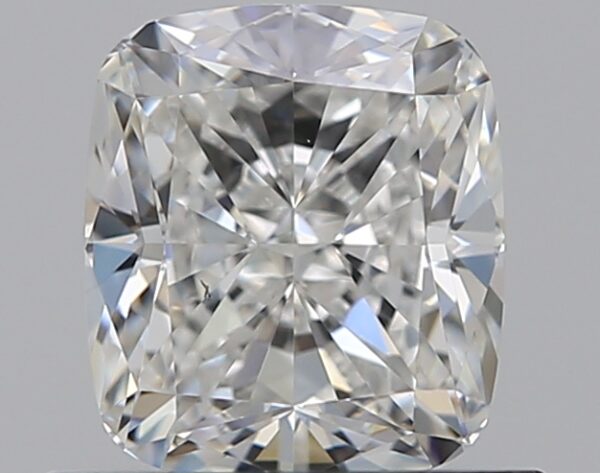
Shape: cushion
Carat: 0.83
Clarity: VS2
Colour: G
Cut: EX
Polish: EX
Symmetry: EX
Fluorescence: N
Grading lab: GIA
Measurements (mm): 5.59 x 4.92 x 3.41